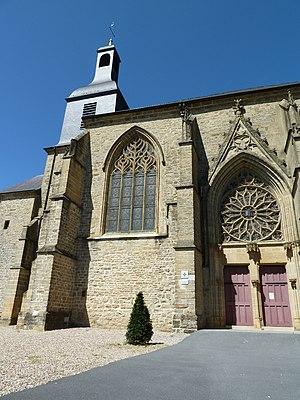
L'église est située sur la commune de Renwez, dans le département français des Ardennes
Cet article recense les monuments historiques français classés en 1913.
Cet article recense les monuments historiques des Ardennes, en France.
L'église Notre-Dame est une église située à Renwez, en France, résultat de différentes constructions et reconstructions, du XIVᵉ siècle au XVIIᵉ siècle.